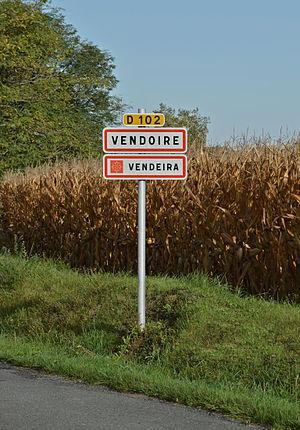
Panneau en français et en occitan sur la D 102à l'entrée de Vendoire, Dordogne, Charente, France.